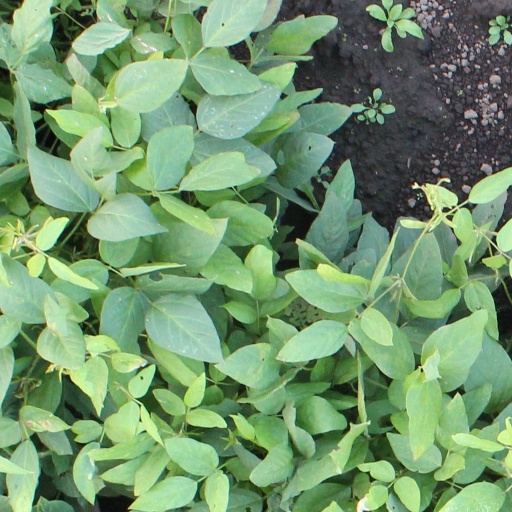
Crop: soybean